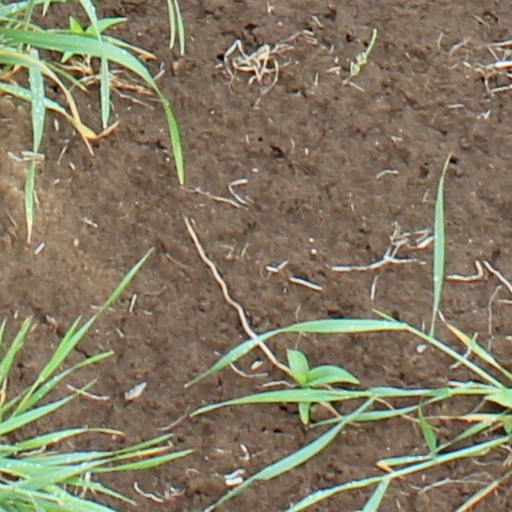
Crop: wheat